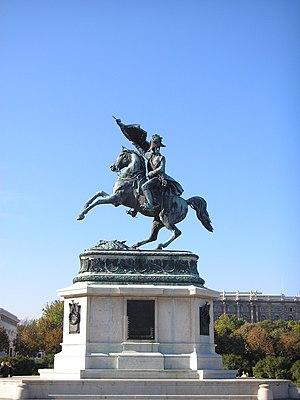
Anton Dominick Ritter von Fernkorn était un sculpteur autrichien né à Erfurt et mort à Vienne.